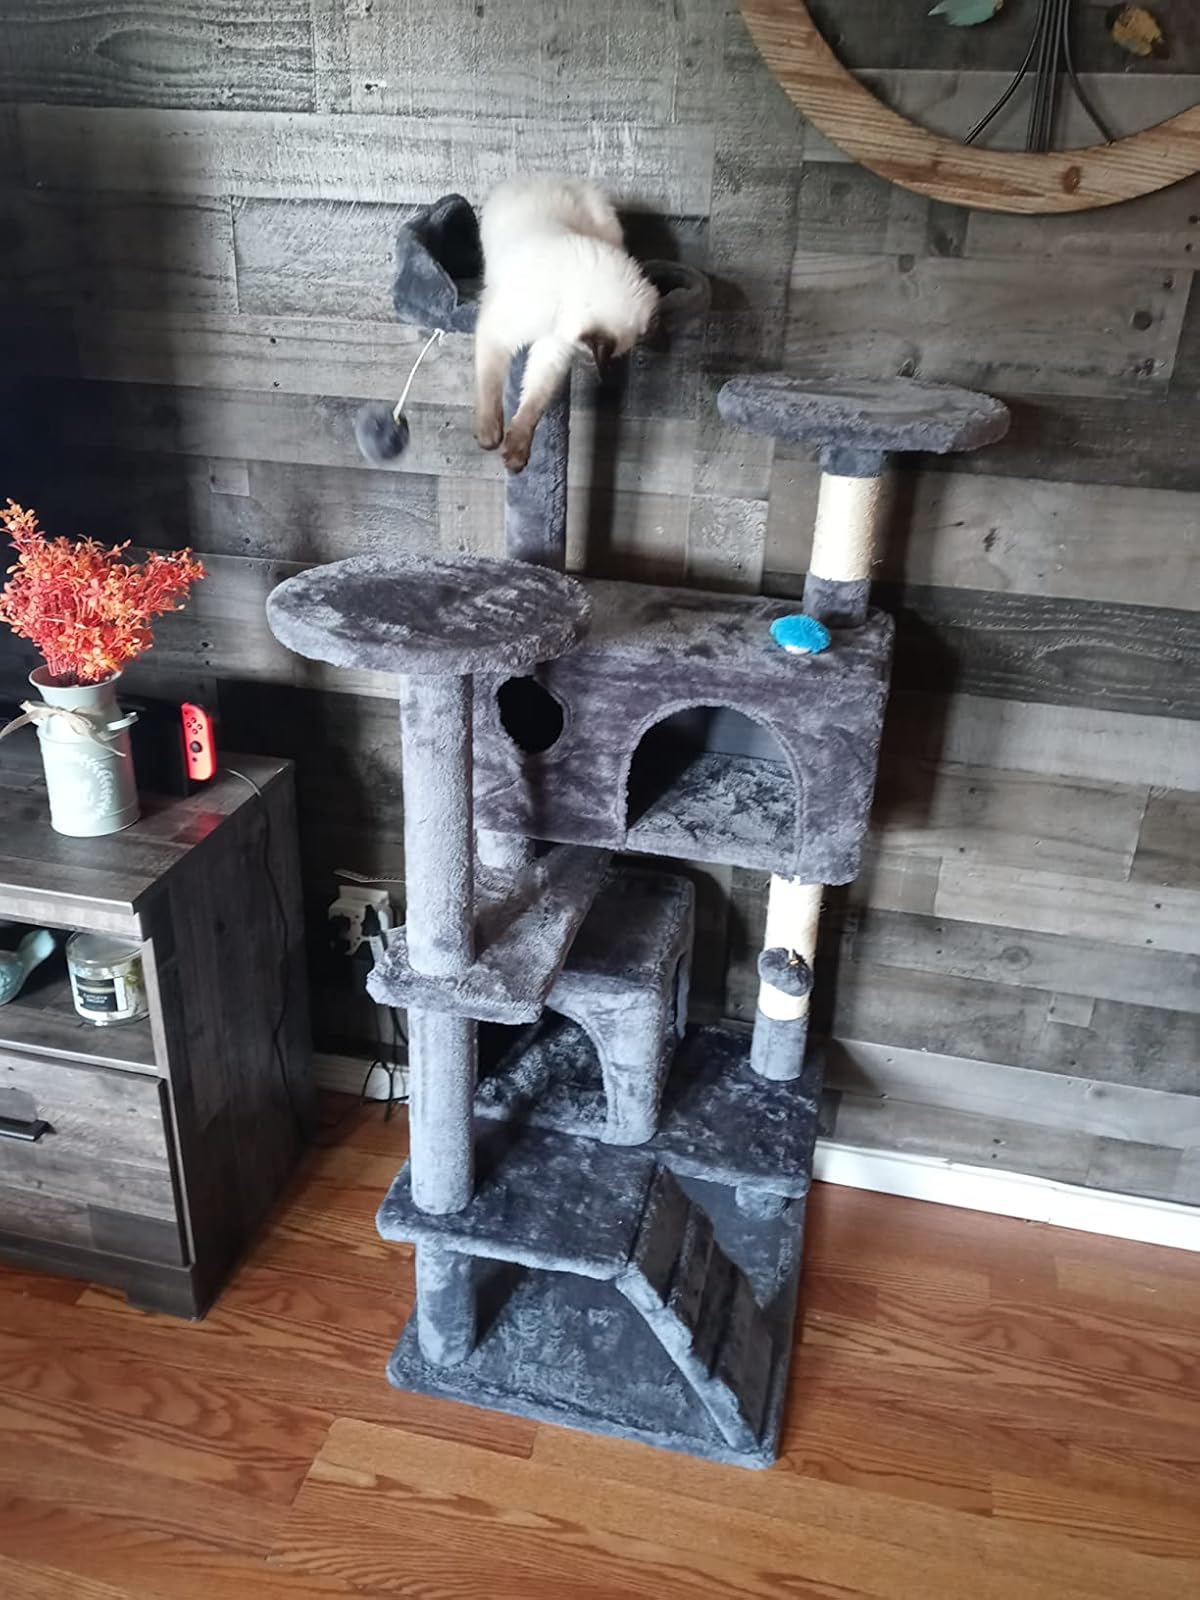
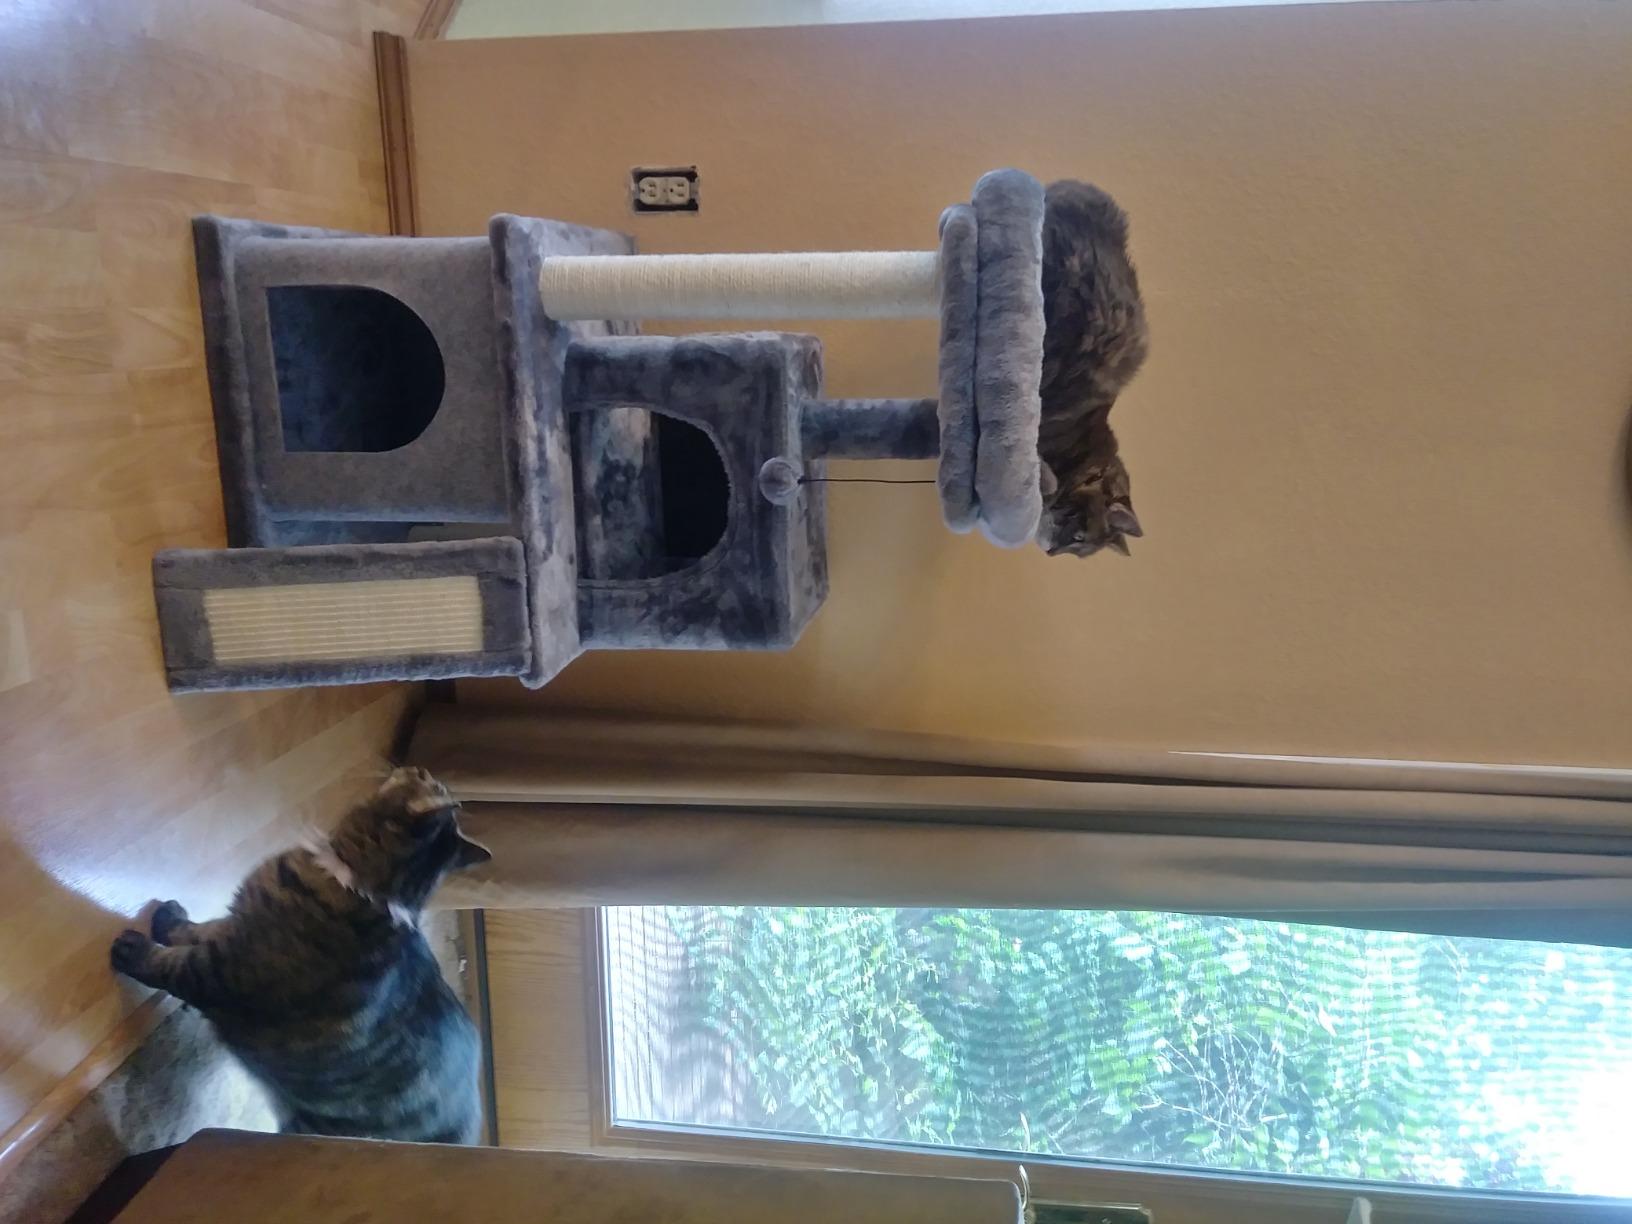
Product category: items_cat tree
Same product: no